America Abbayi

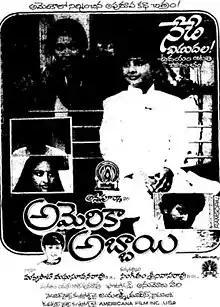
Theatrical release poster

America Abbayi is a 1987 Indian Telugu-language, drama film directed by Singeetam Srinivasa Rao, written by J. Ramachandra Murthy and produced by D. Madhusudhana Rao. The film features an ensemble cast consisting of Radhika, Ashwini, Rajasekhar, Charan Raj, Master Shravan Shankar, Kaikala Satyanarayana and Gummadi.